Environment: real
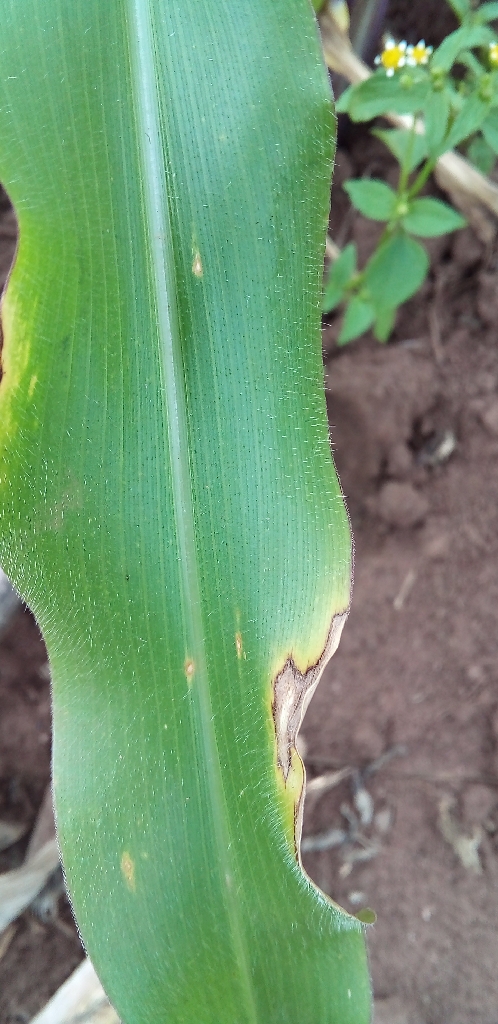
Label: northern_corn_leaf_blight